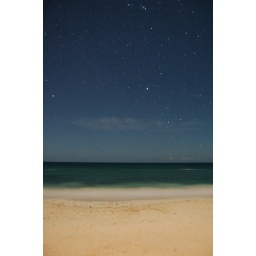
powder sands and bright green water even in the dark